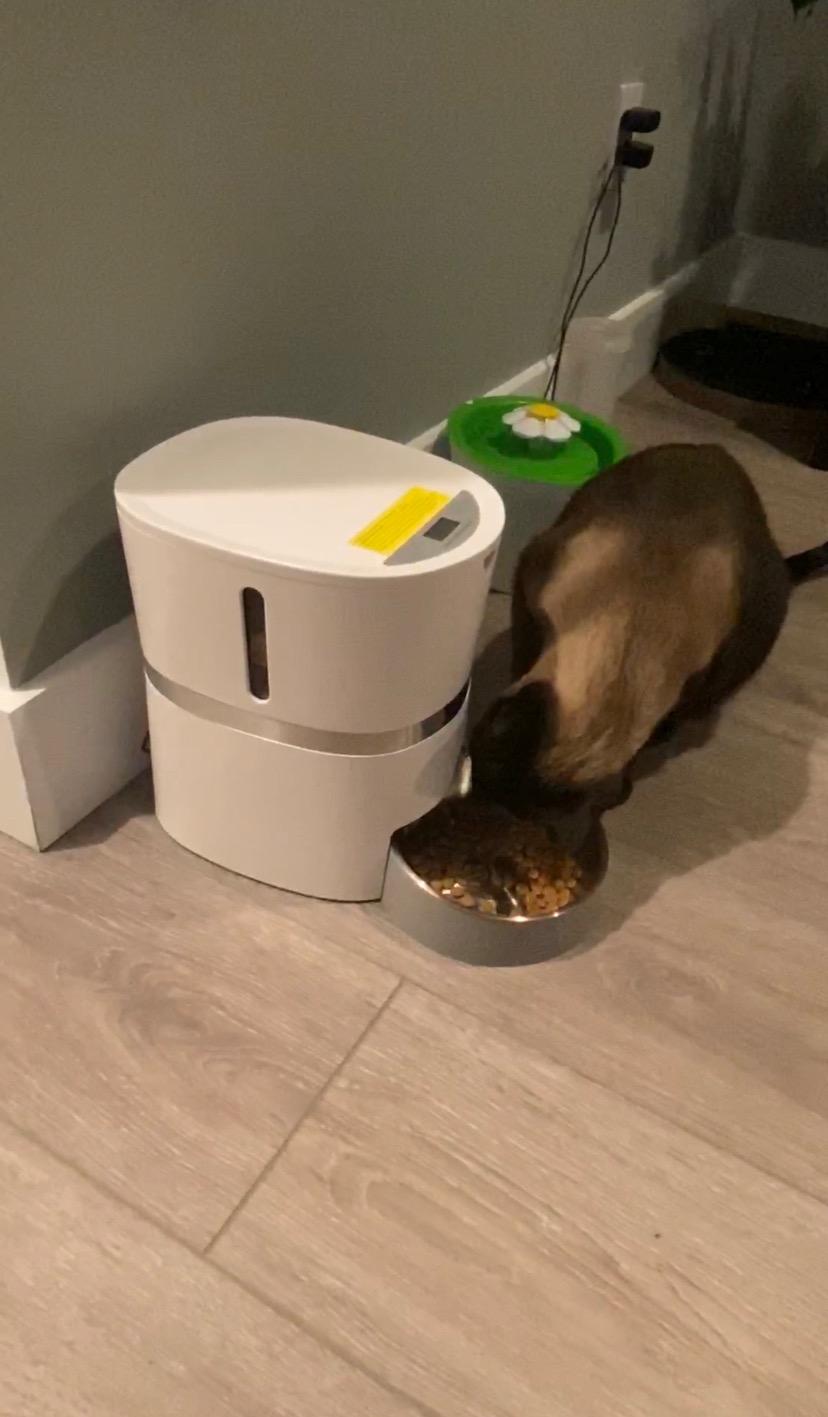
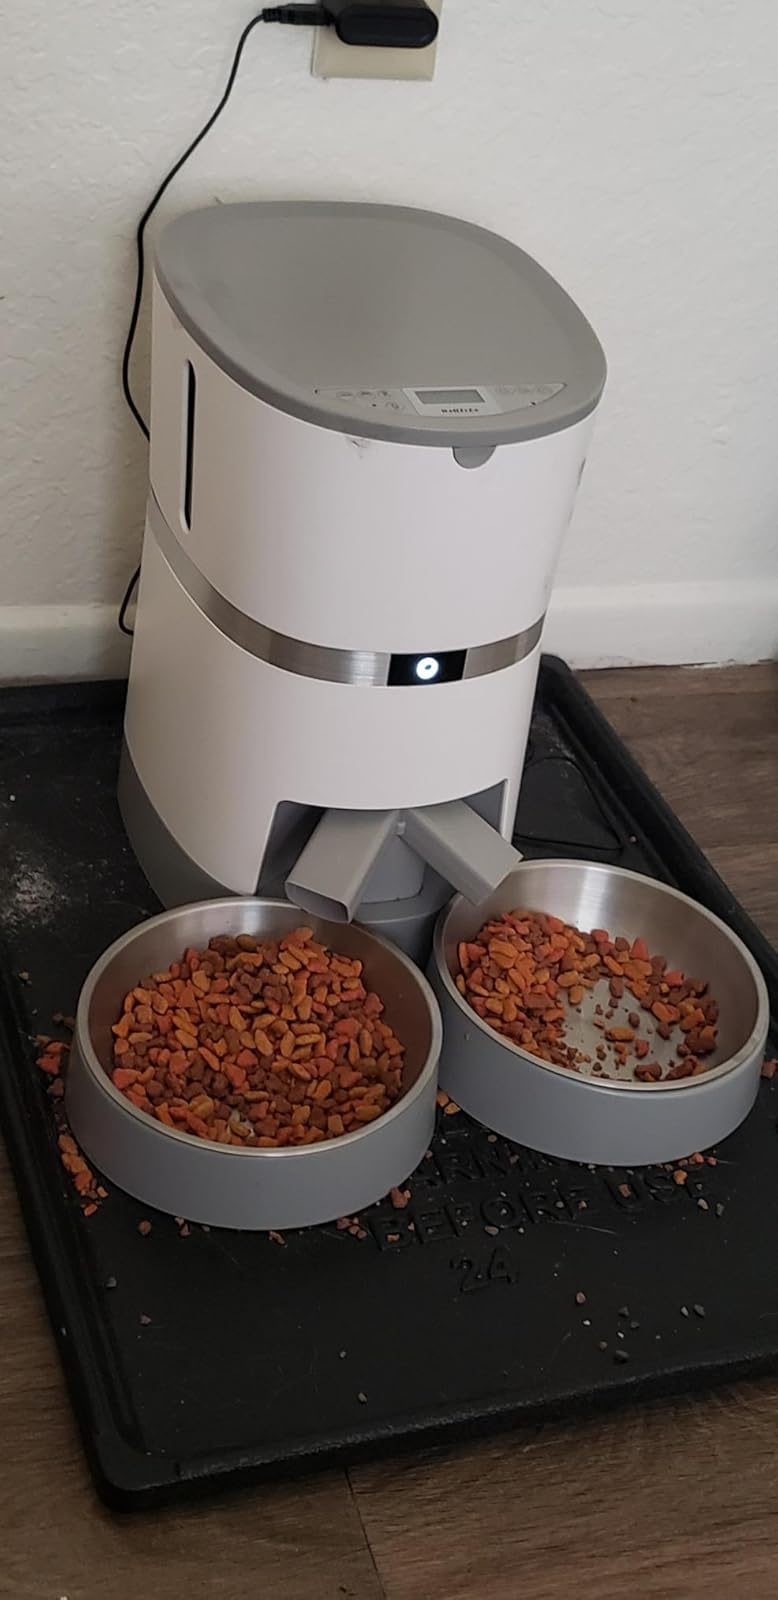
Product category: items_feeder
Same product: no